Mondeuse blanche

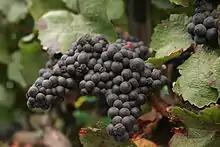
Some studies suggest that Mondeuse blanche to be a parent of Syrah "(pictured is Syrah)".

Some studies have suggested that Mondeuse blanche is a parent of Syrah. However, more recent, long-read sequencing of the Syrah/Shiraz genome suggests that this relationship may be more complex than parent-offspring (Onetto et al. 2022).